Roman Catholic Diocese of Davenport

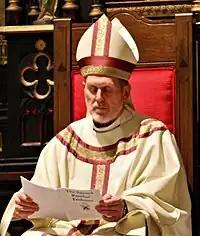
Bishop Zinkula (2022)

Franklin merged or closed several parishes due to changing demographics in the diocese. The Redemptorists, who had served the diocese for 89 years, left in 1997 due to their declining numbers. The Sisters of St. Francis in Clinton built the Canticle, a new motherhouse in Clinton, in 1997. Franklin retired in 2006.